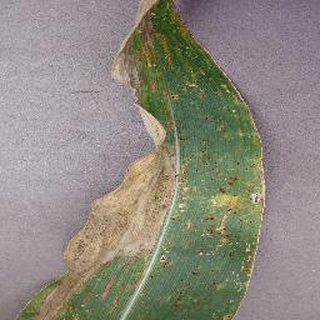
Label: corn_northern_leaf_blight